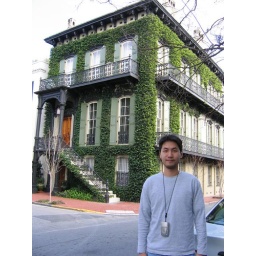
green and leafy house in savannah,GA